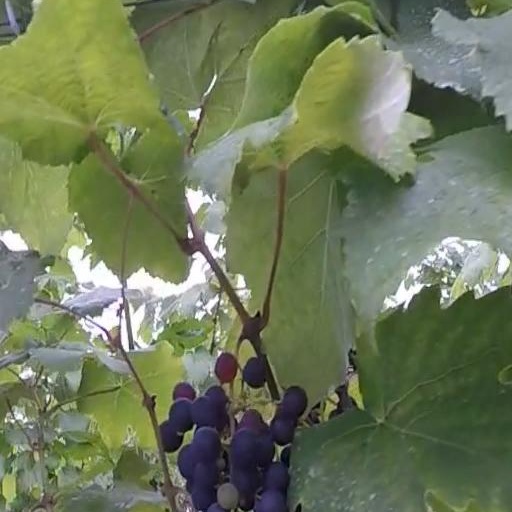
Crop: grape